Abdul Hamid Khan (Gilgit-Baltistan activist)

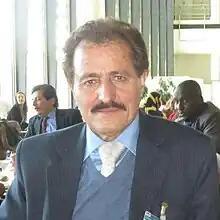

Abdul Hamid Khan is the chairman of the Balawaristan National Front (Hameed group) (BNF-H), a sub-nationalist organisation. He founded the Balawaristan National Front Hameed Group (BNF-H), which sought autonomy for Gilgit-Baltistan and opposed the construction of hydroelectric dams there. BNF-H was founded in 1995 by Abdul Hamid. In 1999, Abdul Hameed Khan left Pakistan. He spent 20 years living in India and Belgium. However, after spending 20 years living abroad, Abdul Hamid unconditionally surrendered to Pakistani security officials on 8 February 2019. His organisation, BNF-H, was banned by National Counter Terrorism Authority (NACTA) on 26 February 2019.